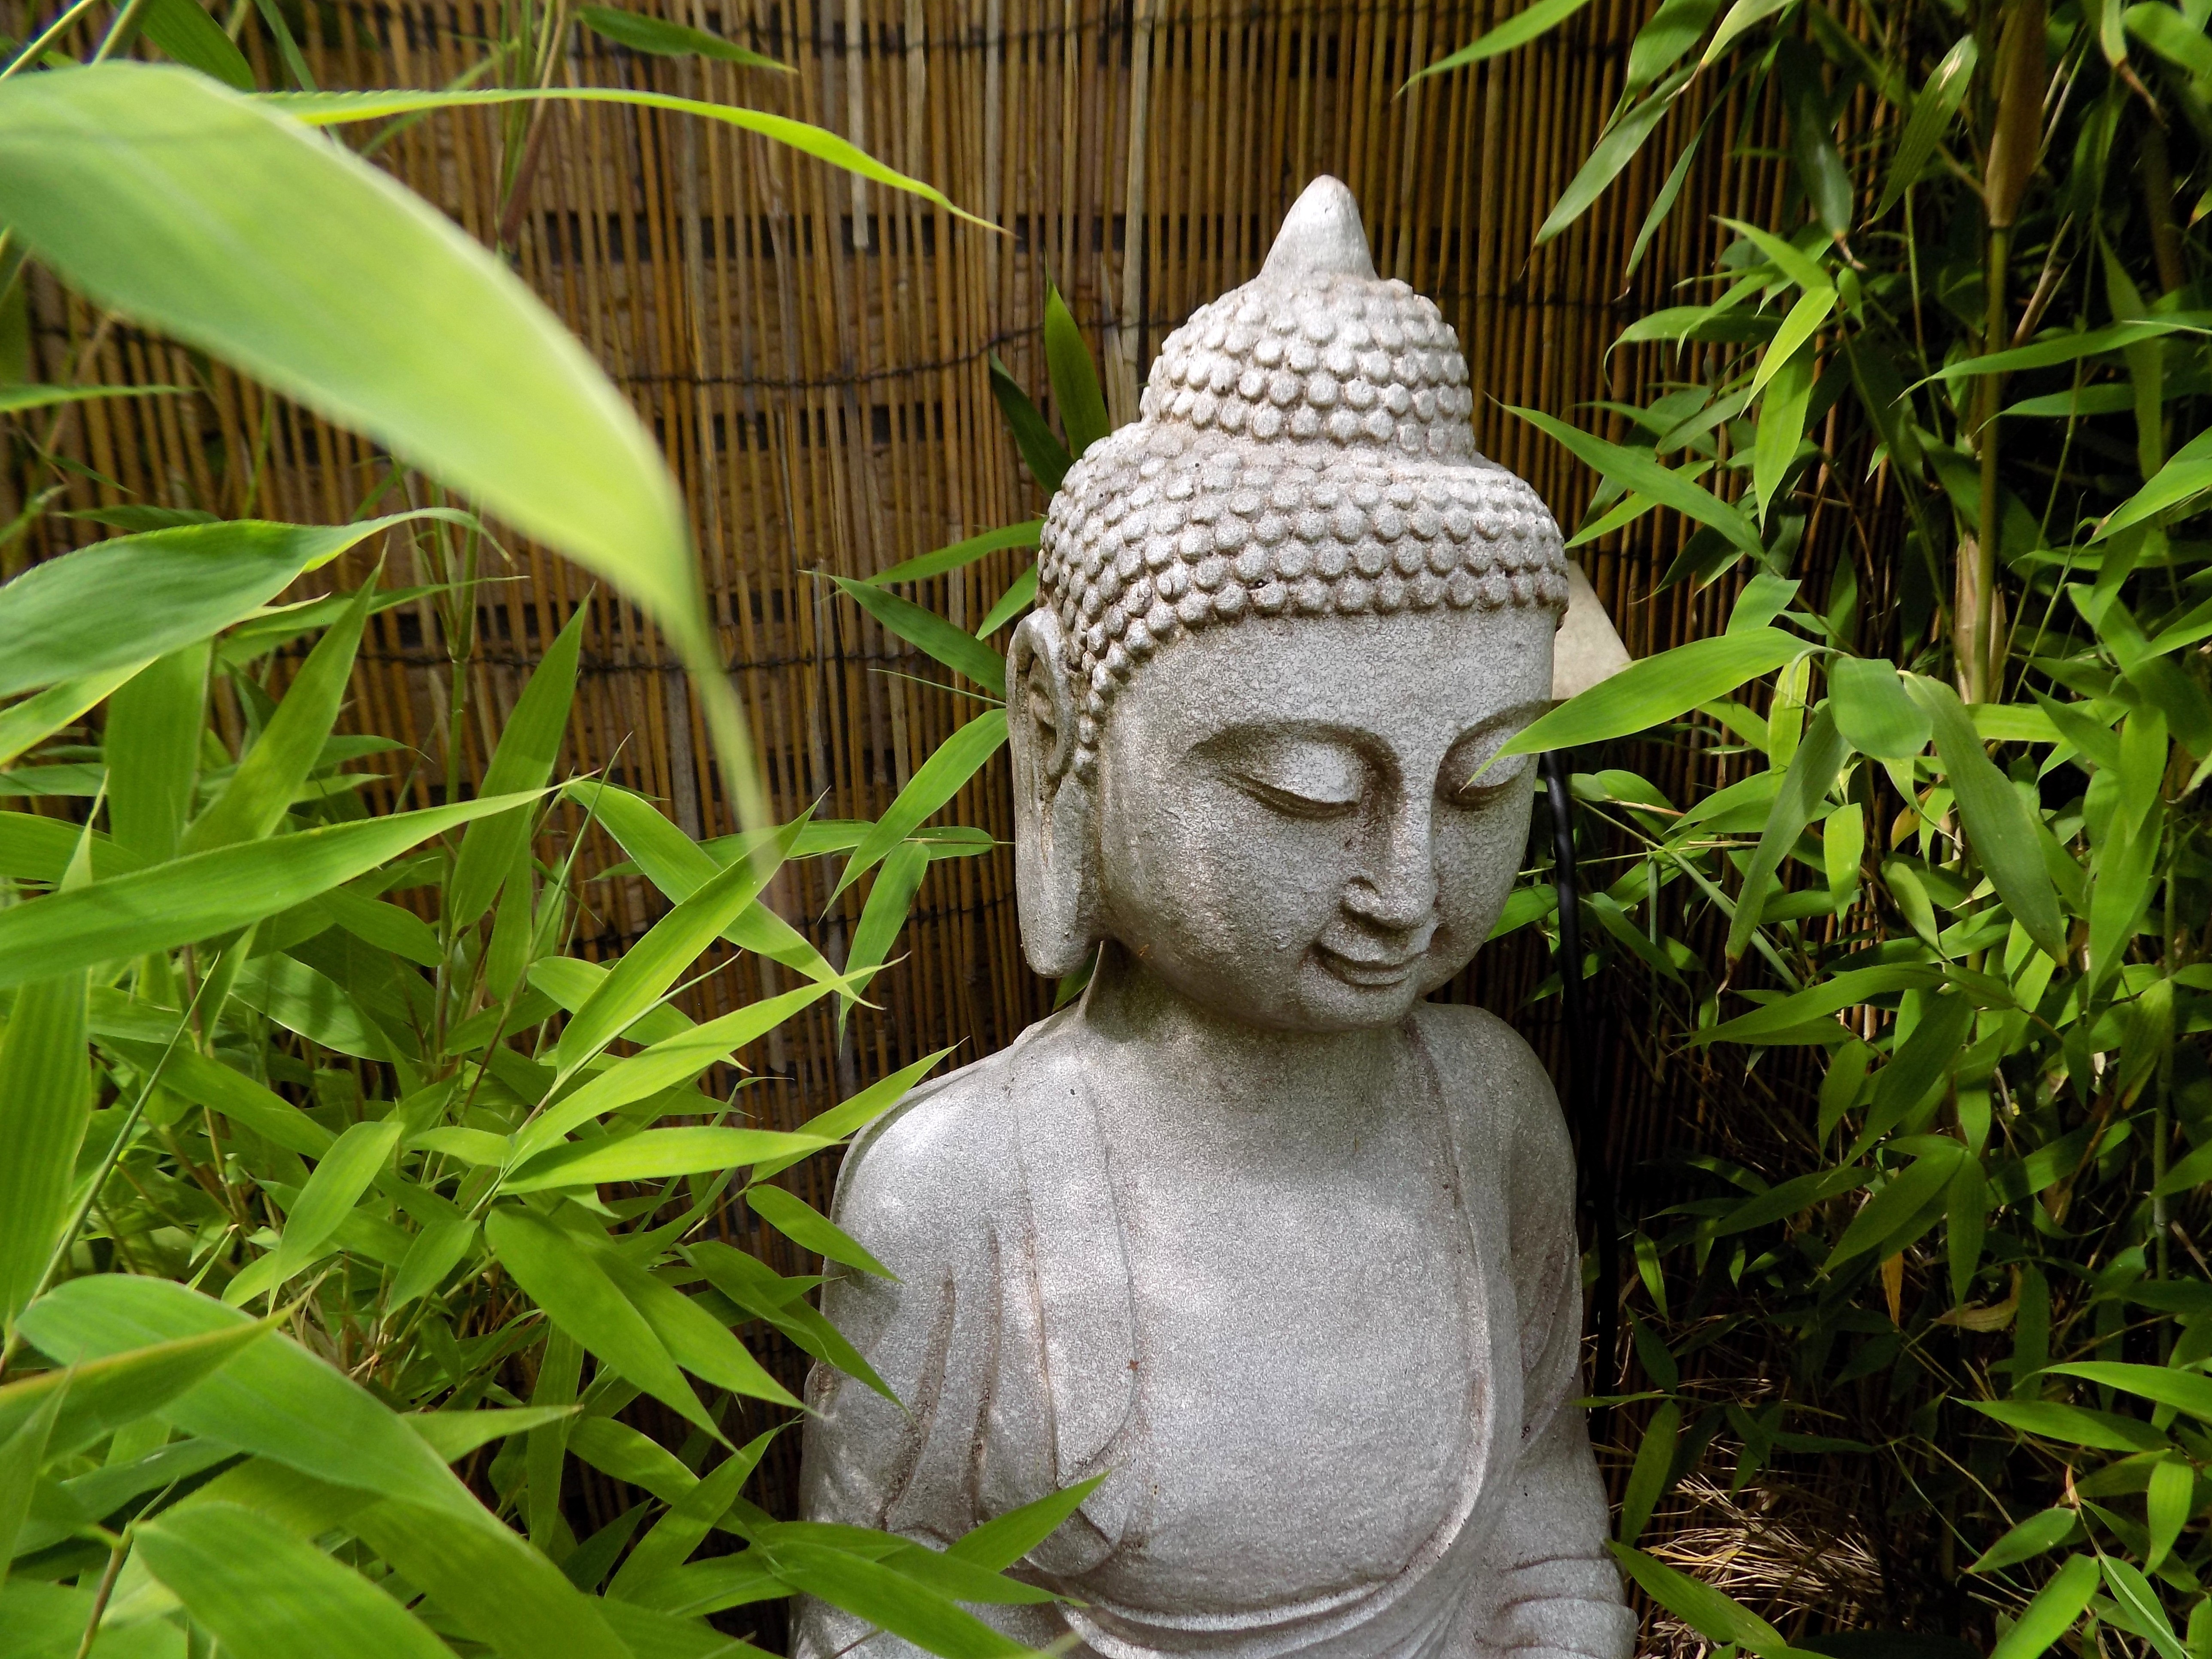
grass, plant, leaf, flower, monument, statue, green, jungle, buddhism, religion, botany, agriculture, garden, flora, zen, spiritual, sculpture, art, meditation, temple, buddha, carving, stone figure, gautama buddha